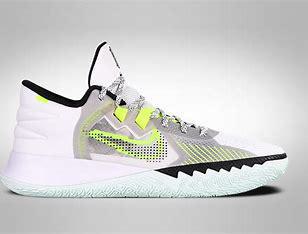
Brand: Nike
Model: Kyrie Flytrap 5